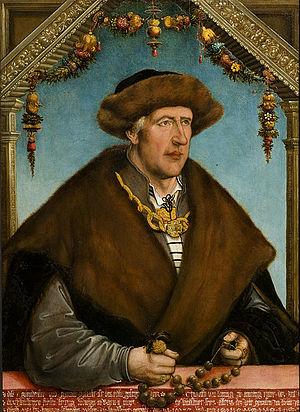
Hans Wertinger ou Hans von Wertinger, dit Schwabmaler est un peintre bavarois né vers 1465-1470 mort à Landshut en 1533. Sa caractéristique est l'emploi dans le haut de ses œuvres d'une guirlande décorative de trois types différents.